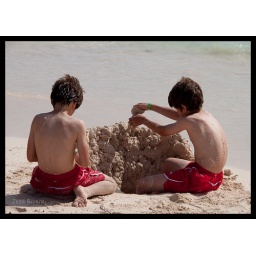
Kids playing with sand in a beach at Punta Cana, Dominican Republic.